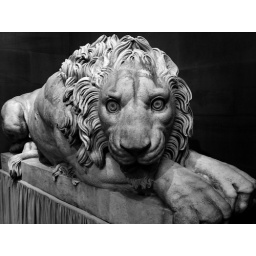
crouching lion weighing in at 3.5 tonnes by francesco benaglia 1823 at chatsworth house